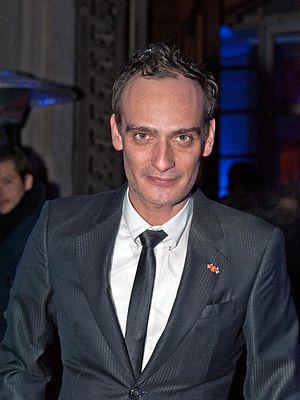
Anatole Taubman est un acteur suisse.